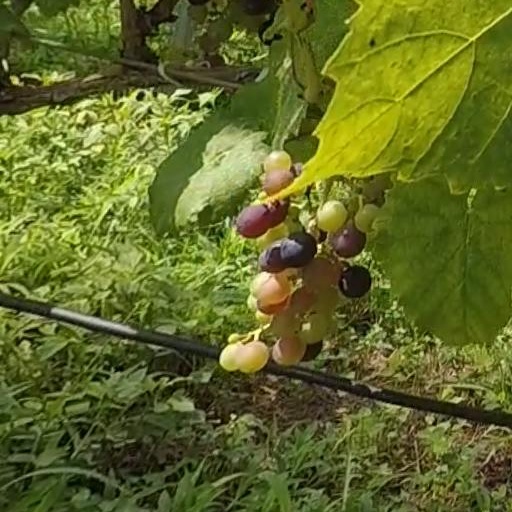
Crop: grape